North Carolina General Assembly of 1780–1781

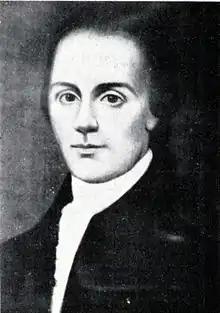
Sen./Gov. Abner Nash

In 1780, the General Assembly elected Abner Nash as Governor of North Carolina, as was called for in the Constitution of North Carolina. His term of office was extended by an act of the assembly until June 25, 1781.